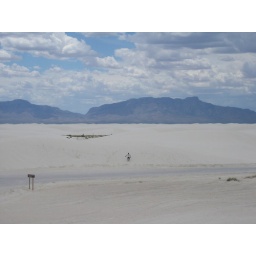
lots of white sand in the middle of nowhere.